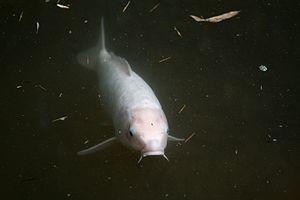
Bambouseraie de Prafrance (Gard, France).